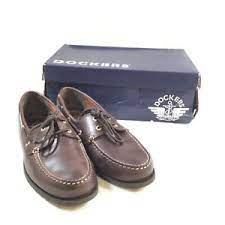
Label: Boat